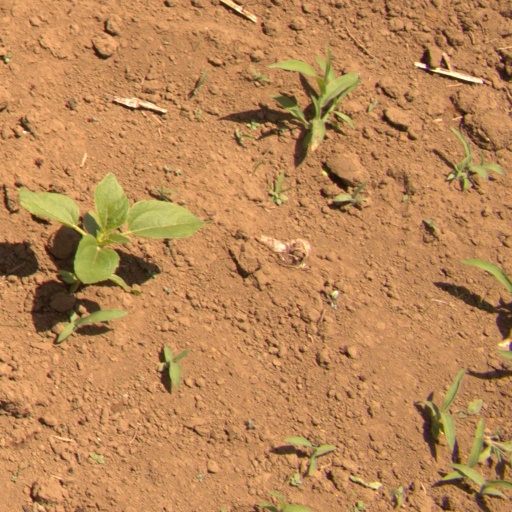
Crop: Jerusalem artichoke